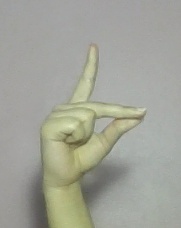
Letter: ta